Papilio glaucus

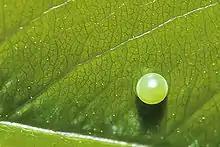
Egg

Eastern tiger swallowtails are diurnal, and are usually solitary. Adults are known to fly high above the ground, usually seen above the tree canopy. Males seek females by patrolling habitats containing the larval host plants. During courtship, the male and female fly about each other prior to landing and mating. The male releases perfume-like pheromones during courtship to entice the female into mating.